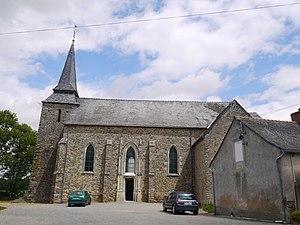
La liste des églises de la Mayenne recense de manière exhaustive les églises, cathédrale et basiliques situées dans le département français de la Mayenne.
Saint-Charles-la-Forêt est une commune française, située dans le département de la Mayenne en région Pays de la Loire, peuplée de 203 habitants.